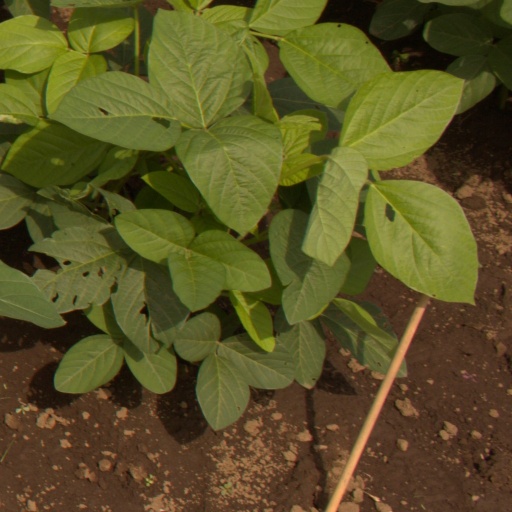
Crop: soybean